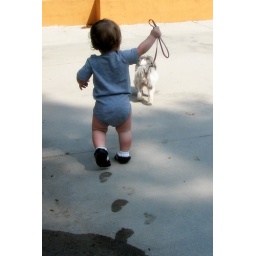
Max had a ball walking Lucy around the pool.